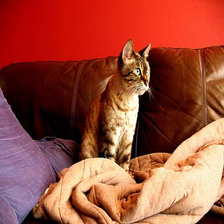
Species: cat
Breed: Bengal